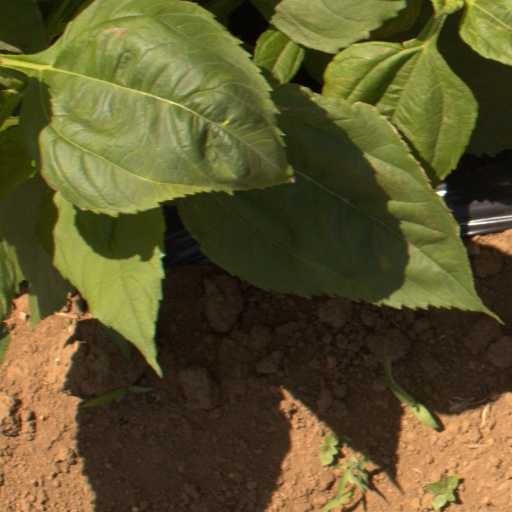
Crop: Jerusalem artichoke